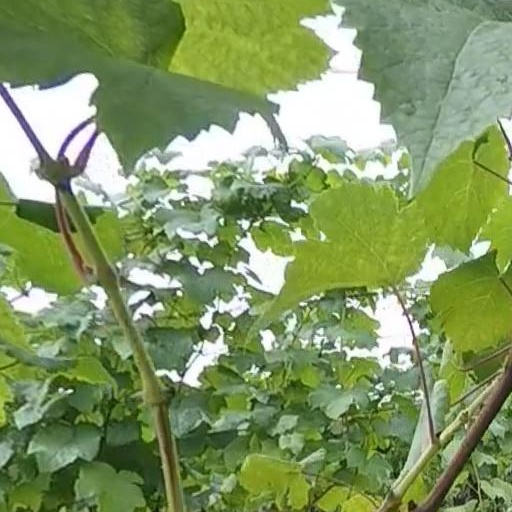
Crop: grape